List of mammals of Senegal

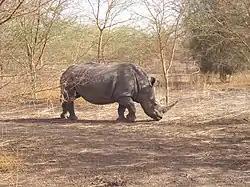
White rhinoceros at Bandia Nature Reserve

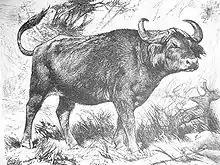
African buffalo

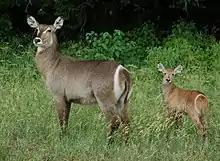
Waterbuck

The even-toed ungulates are ungulates whose weight is borne about equally by the third and fourth toes, rather than mostly or entirely by the third as in perissodactyls. There are about 220 artiodactyl species, including many that are of great economic importance to humans.